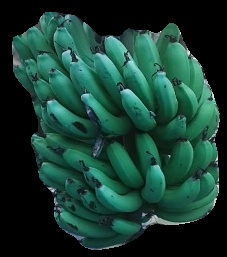
Variety: pachbale
Grade: grade3